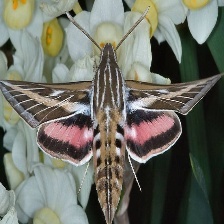
Species: WHITE LINED SPHINX MOTH